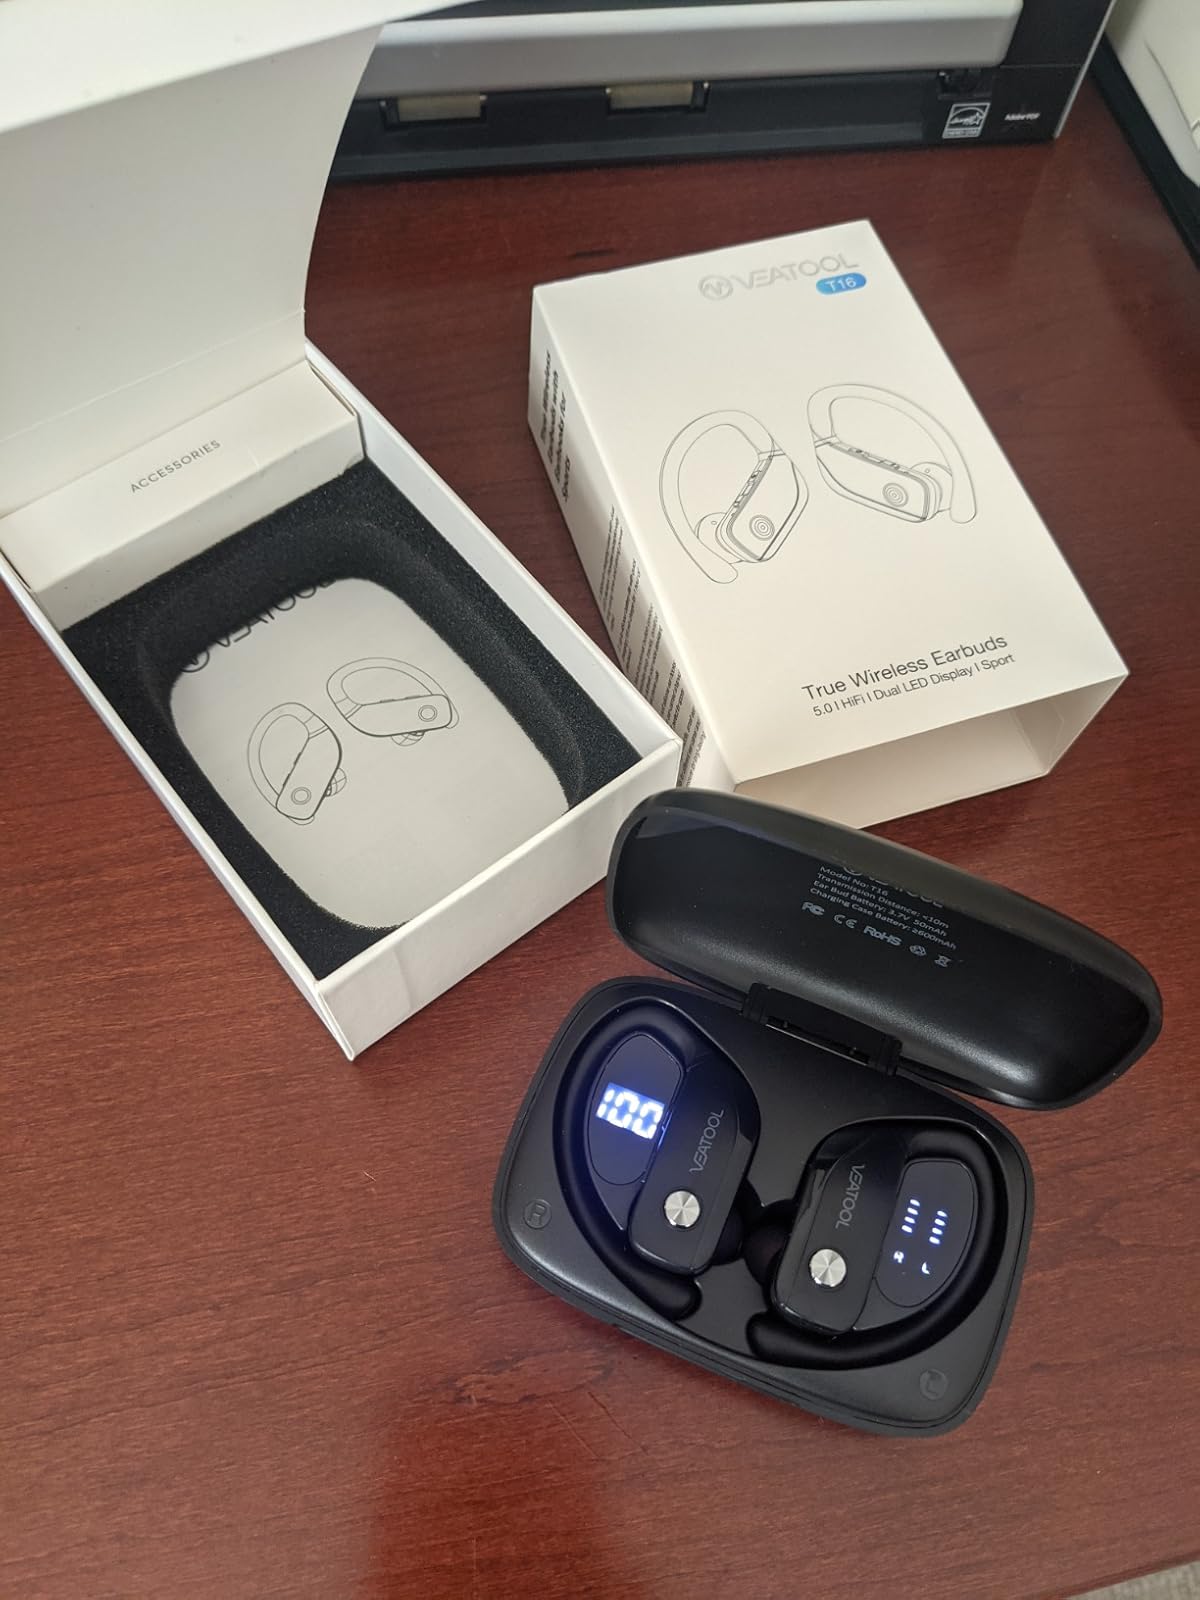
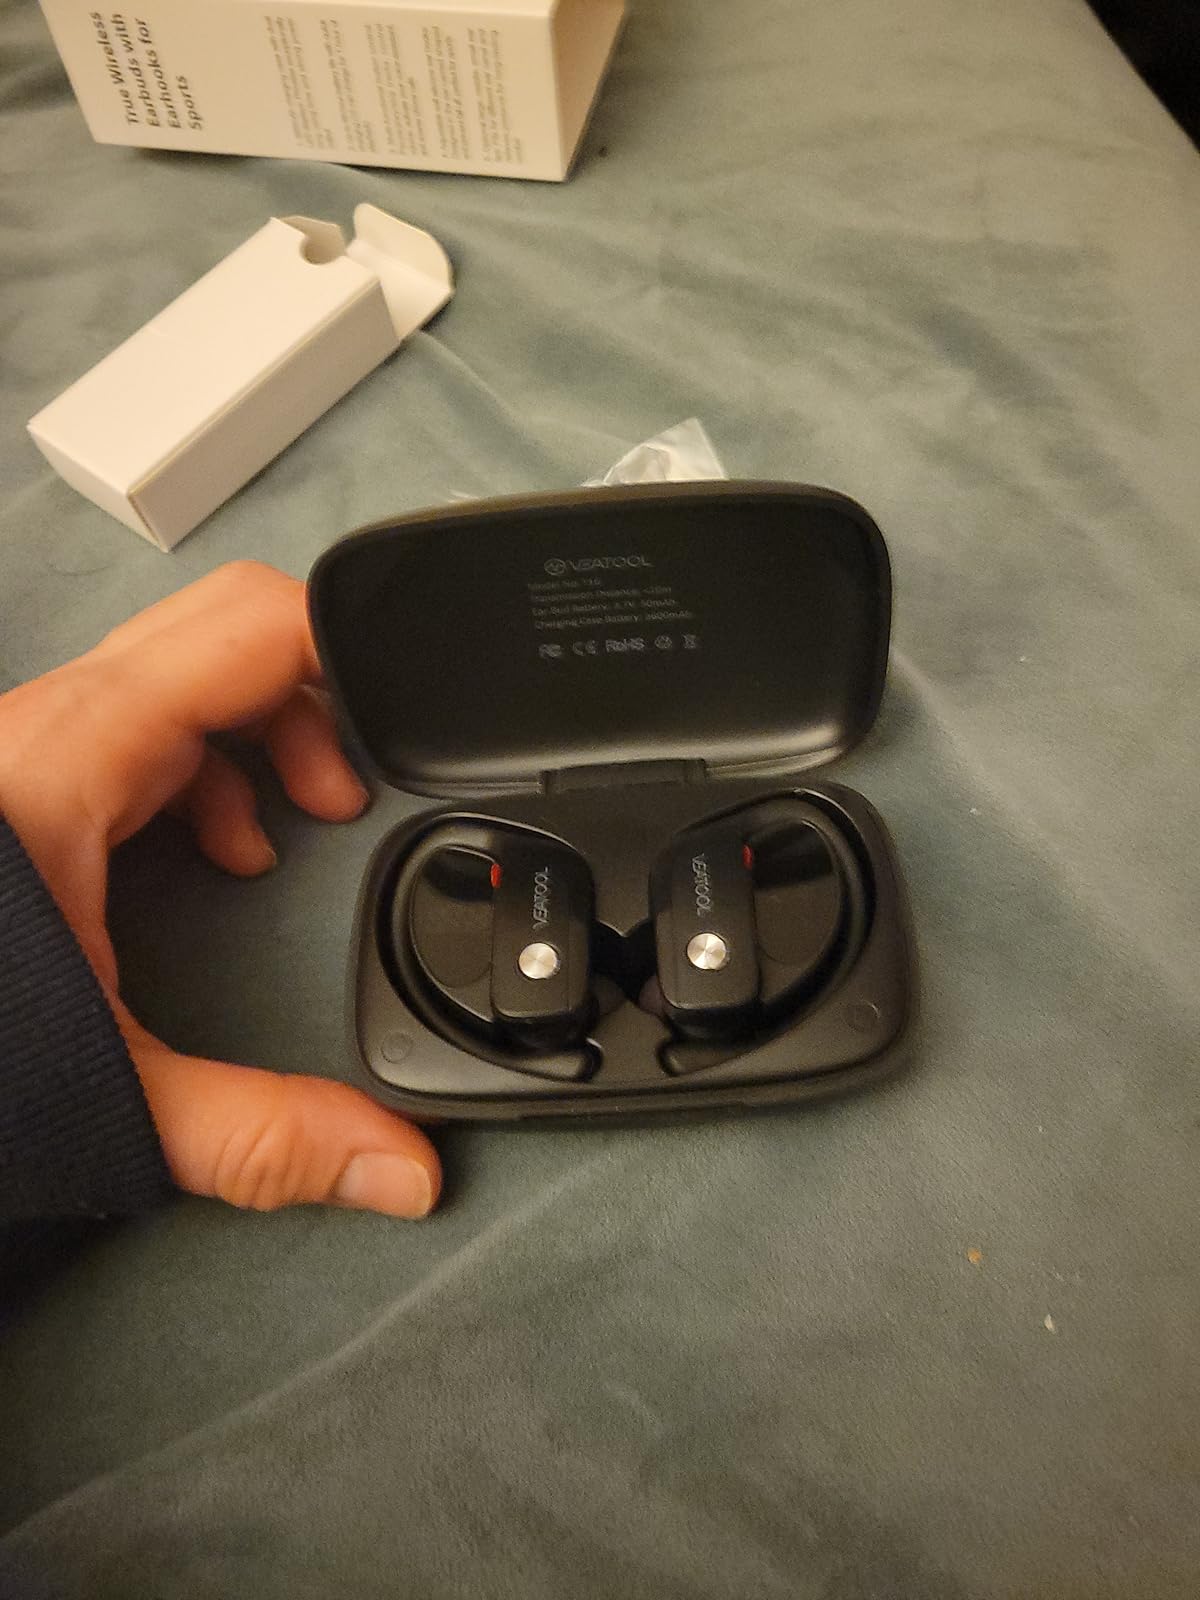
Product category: earbuds
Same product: yes